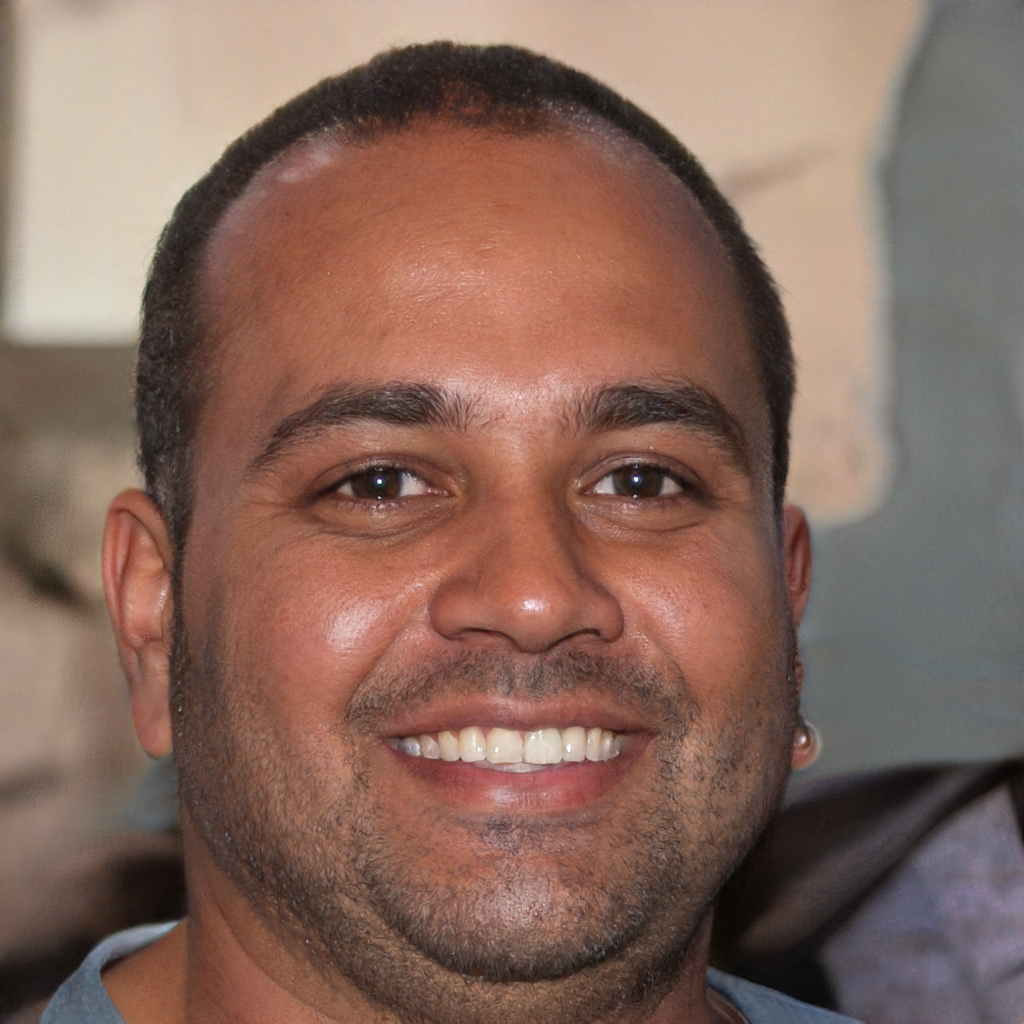
Gender: Male